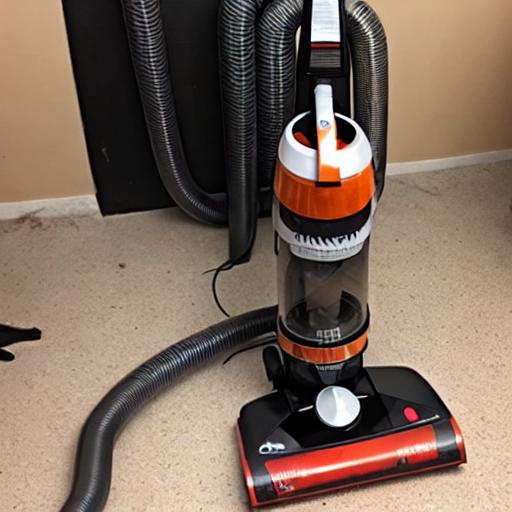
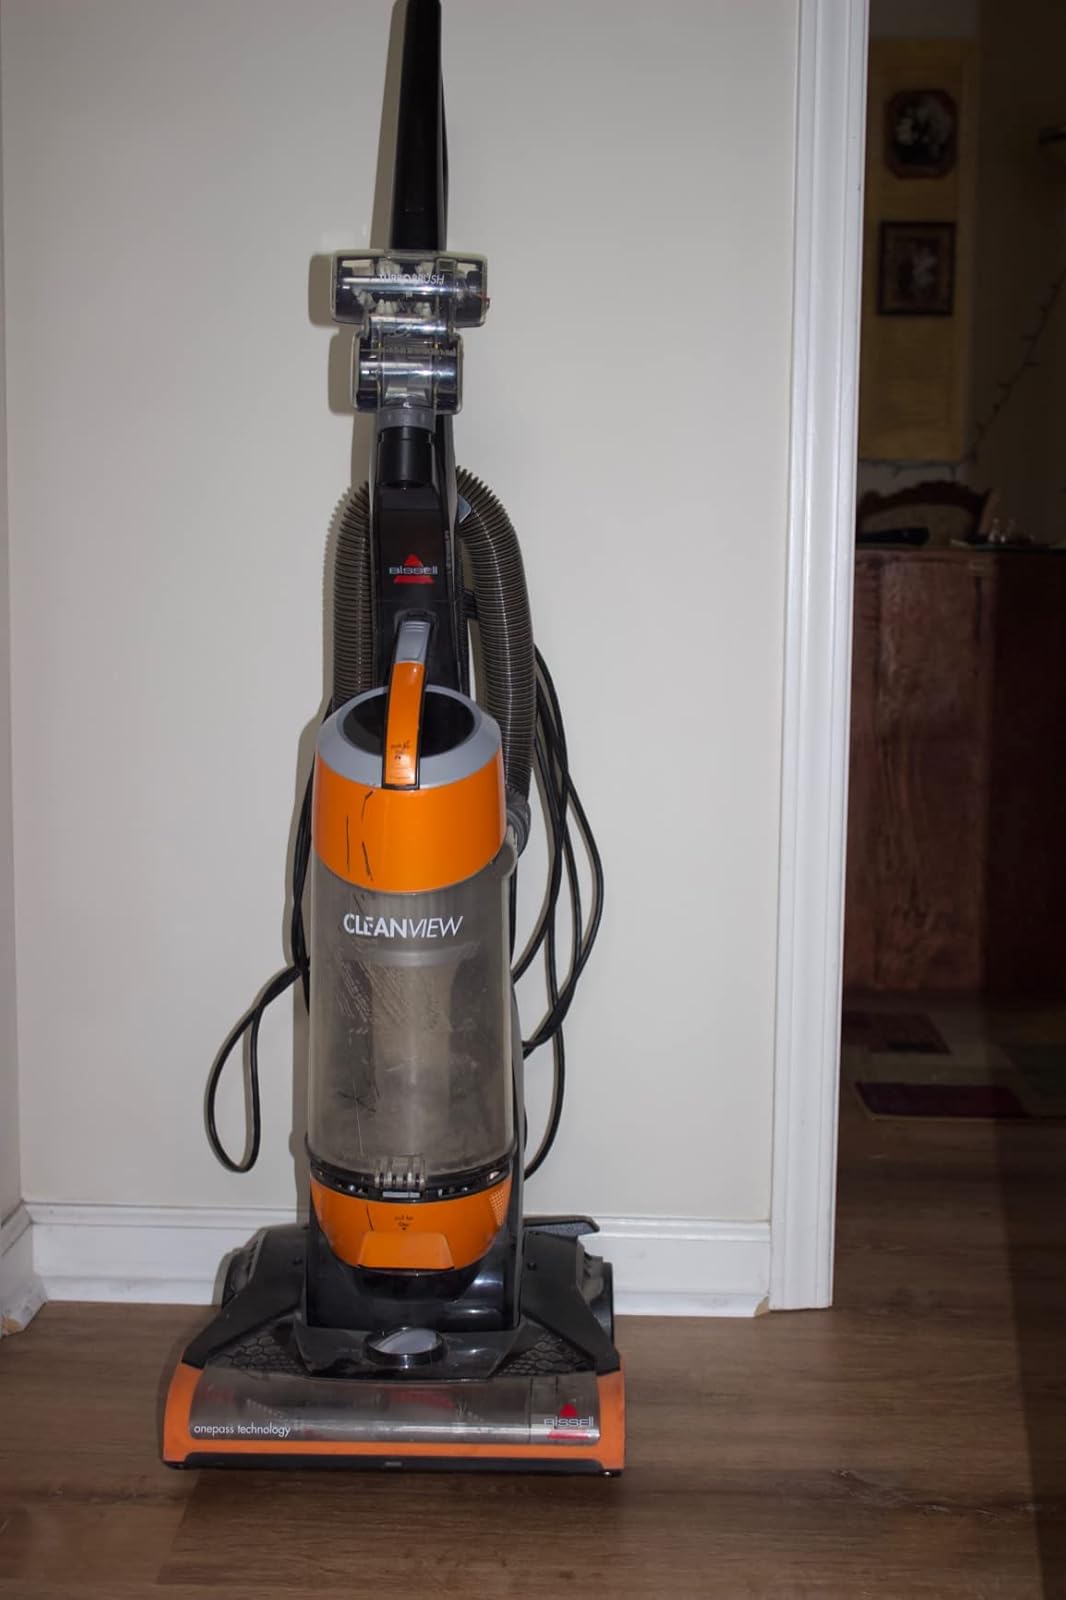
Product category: items_vacuum
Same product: no